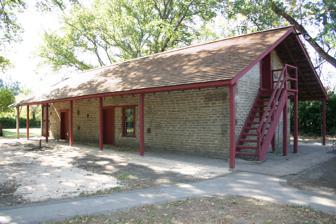
Building: Peña Adobe
Country: United States of America
Year built: 1842
United States historic place Pena Adobe or Peña Adobe U.S. National Register of Historic Places California Historical Landmark No. 534 Show map of California Show map of the United States Nearest city Vacaville, California Coordinates 38°20′14″N 122°0′51″W / 38.33722°N 122.01417°W / 38.33722; -122.01417 Area 1.5 acres (0.61 ha) Built 1842 ( 1842 ) Architect Juan Felipe Peña NRHP reference No. 72000261 CHISL No. 534 Significant dates Added to NRHP January 7, 1972 Designated CHISL Peña Adobe Peña Adobe ( Vaca-Peña Adobe ) is a historic building and park in Vacaville , Solano County, California , United States. History Juan Felipe Peña built the Peña Adobe in 1842 on Rancho Los Putos . It was built in 1842 by the Californios and designed by Juan Felipe Peña on the Rancho Los Putos . It is situated on 1.5 acres (0.61 ha). The Peña Adobe is part of the city's Peña Adobe Park , which includes the Mowers-Goheen Museum, the Willis Linn Jepson Memorial Garden, Indian Council Ground and picnic and recreation facilities. The Peña Adobe Historical Society provides educational and cultural services. The Pioneer Monument at Pena Adobe Park See also California Historical Landmarks in Solano County National Register of Historic Places listings in Solano County, California References